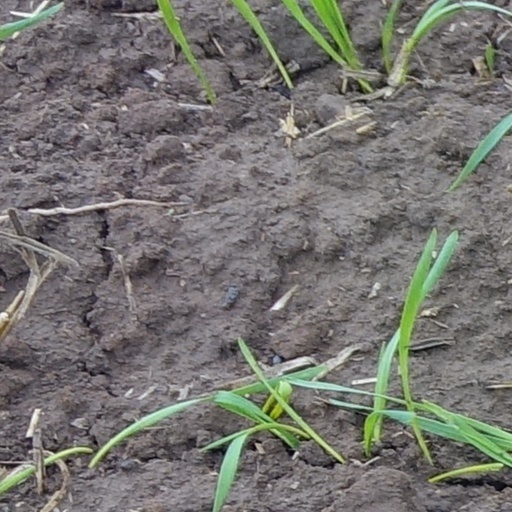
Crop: wheat